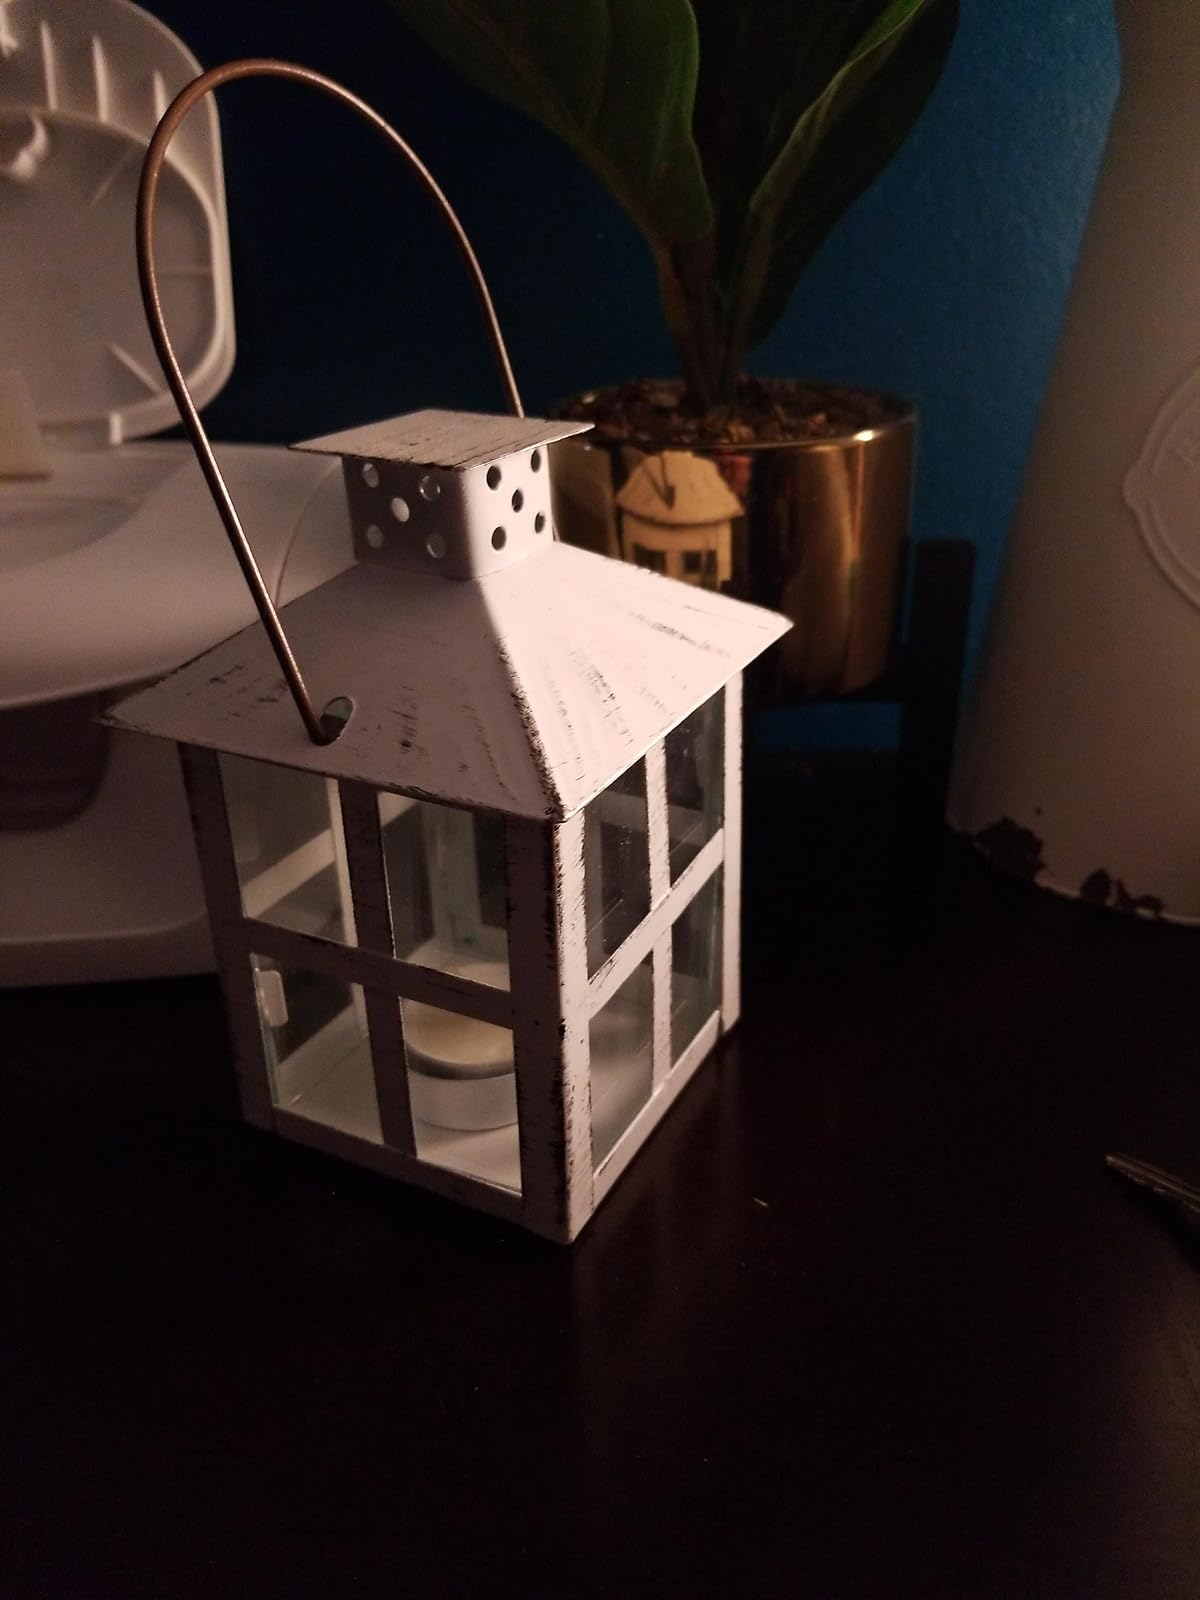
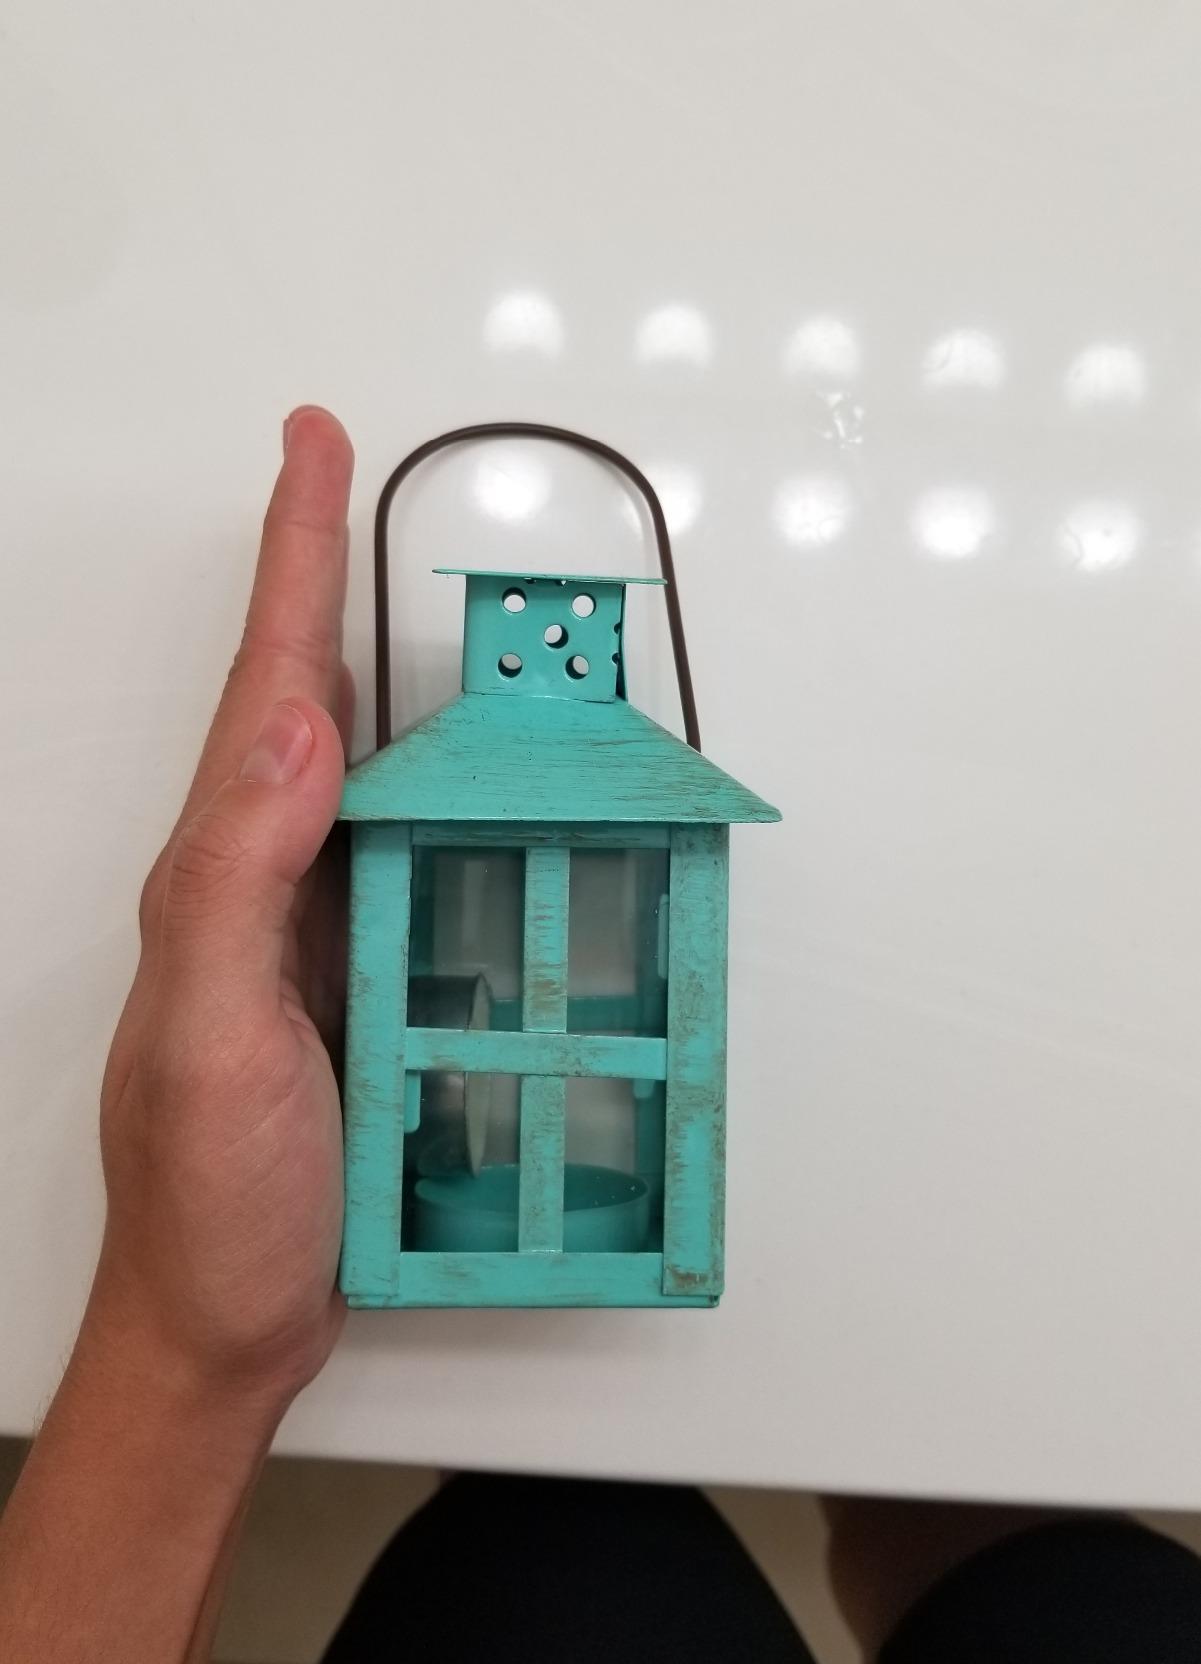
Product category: lantern
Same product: no